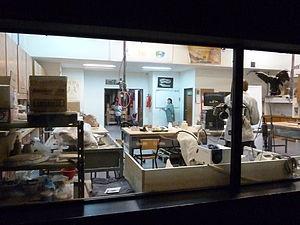
Le Musée de paléontologie Egidio Feruglio est un musée et un centre de recherche scientifique dans la ville de Trelew, en Patagonie. Ses expositions sont centrées sur les vestiges fossiles de la faune et de la flore de Patagonie, ainsi que sur les changements géologiques qui ont affecté la région tout au long de la préhistoire. Le musée doit son nom à Egidio Feruglio, paléontologue italien émigré en Argentine dès 1925.